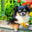
Label: dog